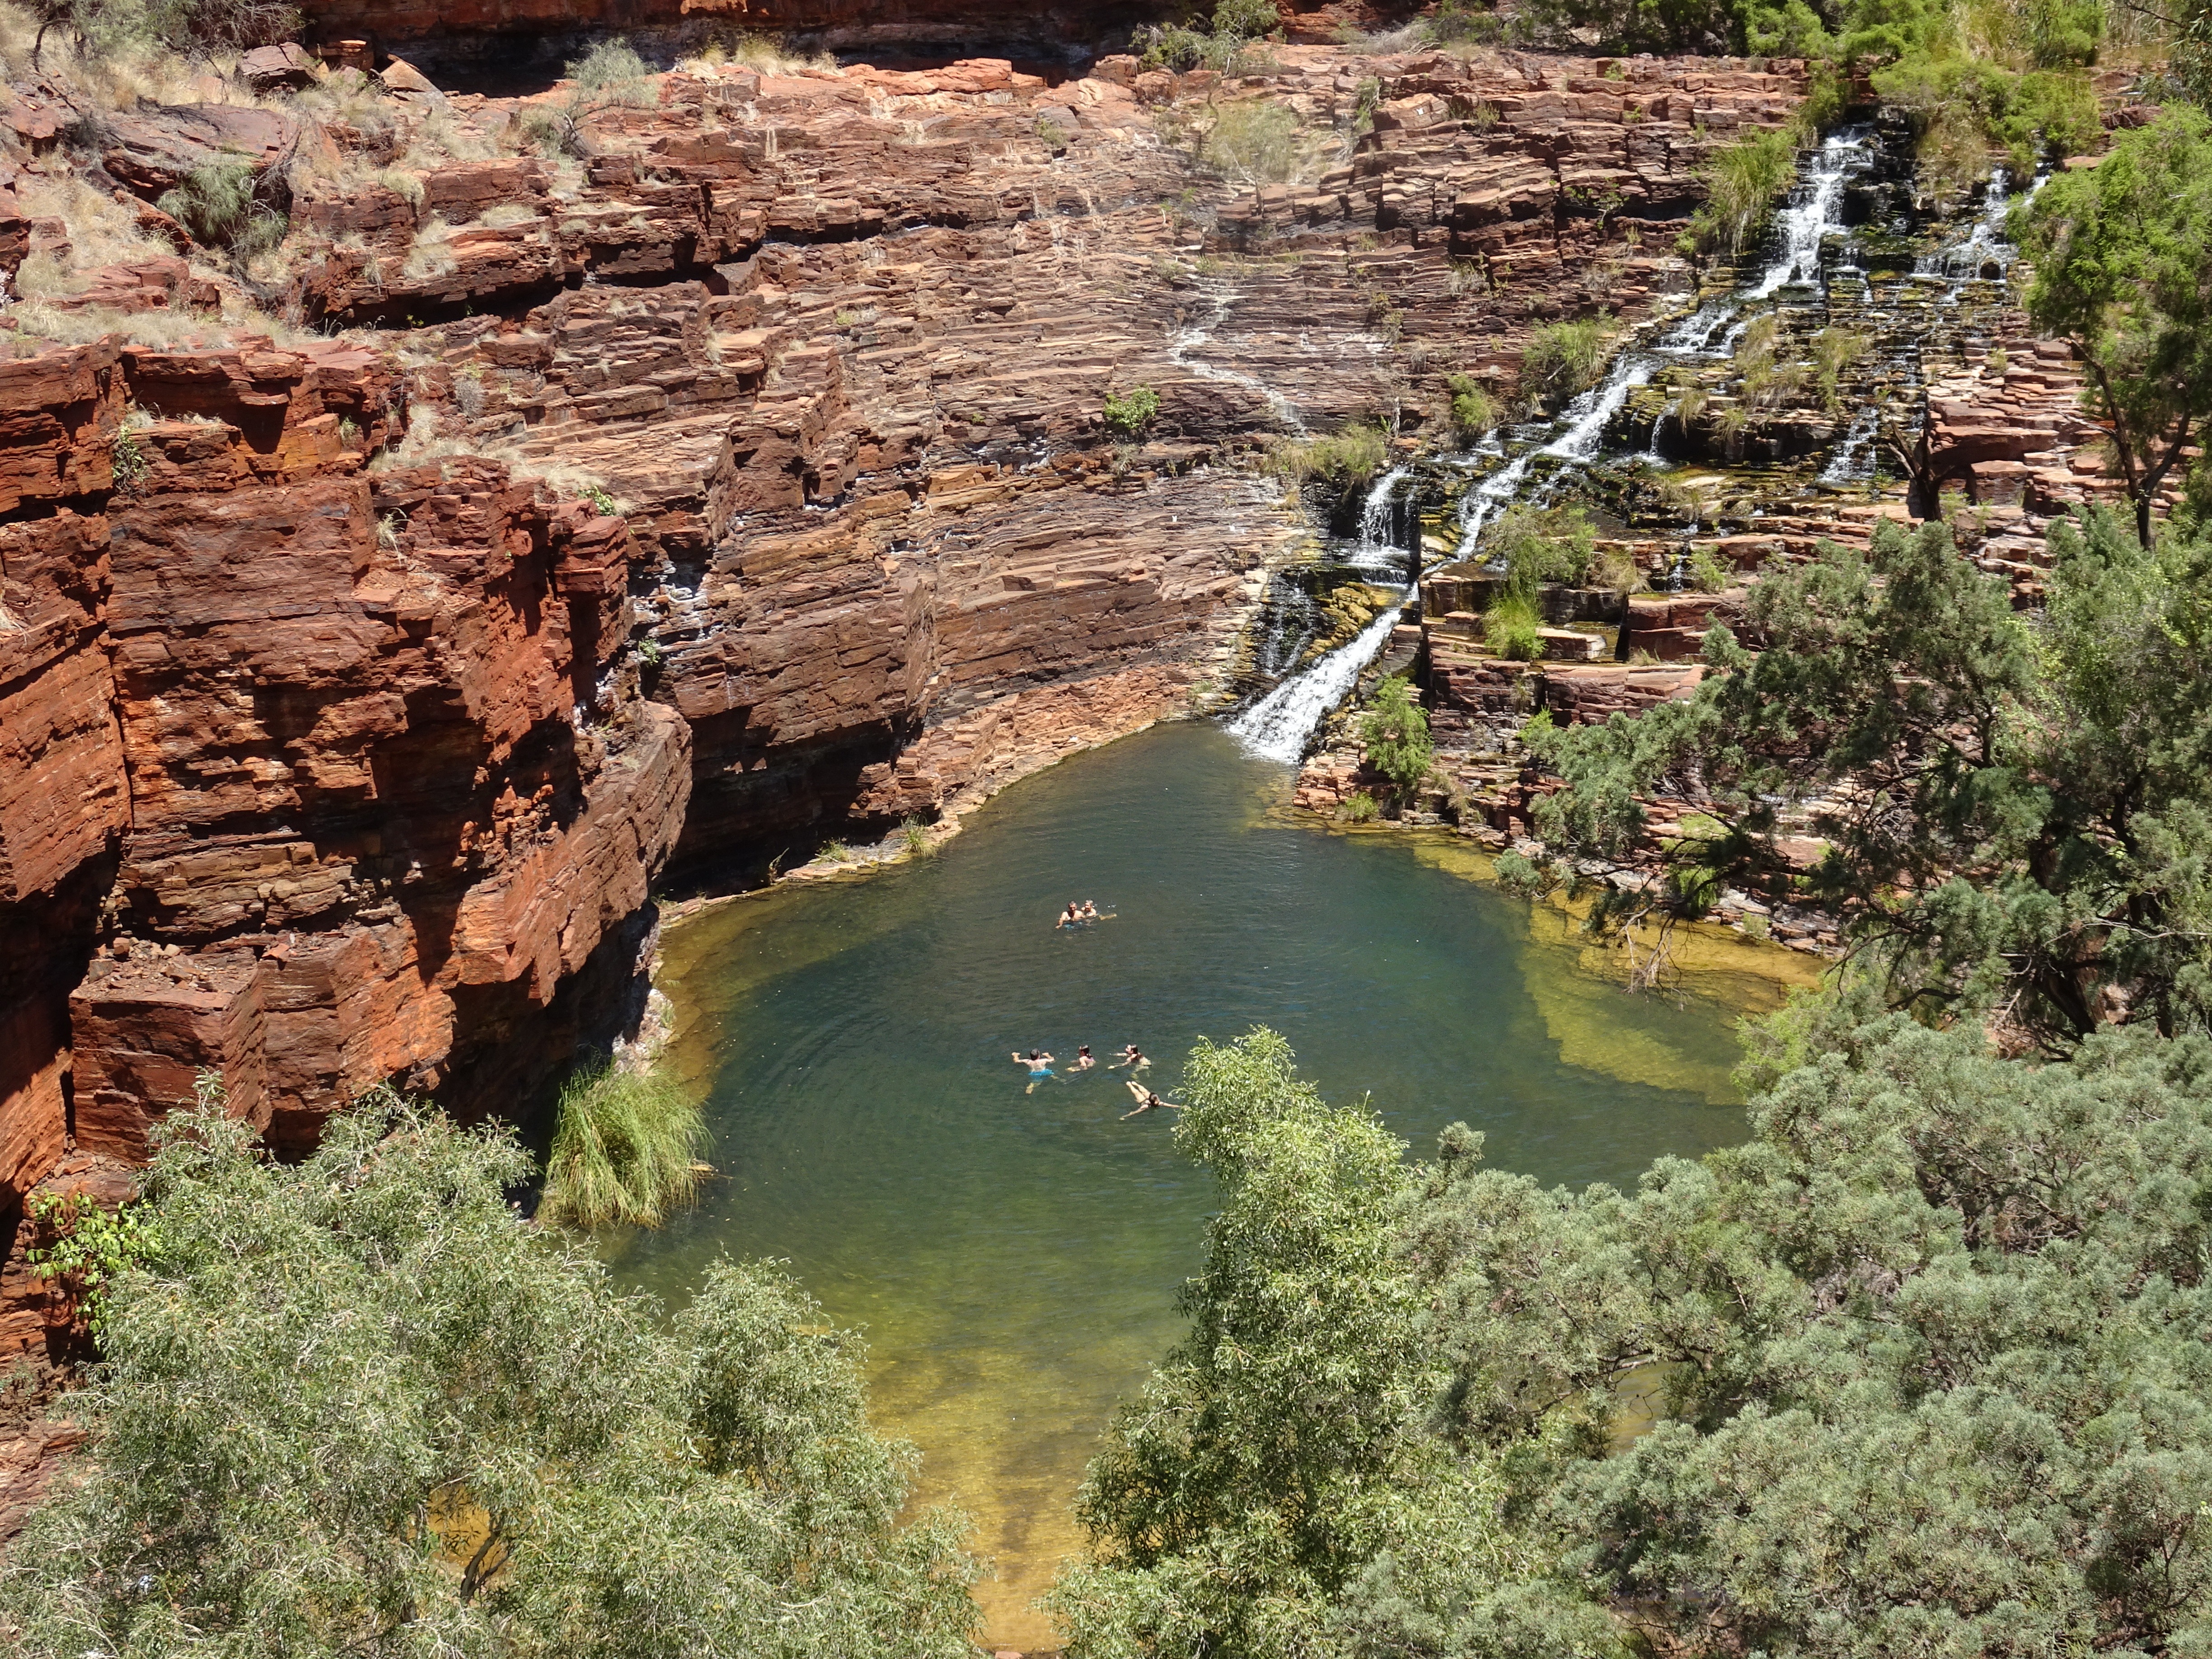
landscape, water, nature, rock, river, formation, swim, idyllic, stream, canyon, national park, australia, geology, escarpment, arroyo, tributary, viewpoint, watercourse, wa, nature reserve, riparian zone, western australia, west australia, water resources, karijini national park, fluvial landforms of streams